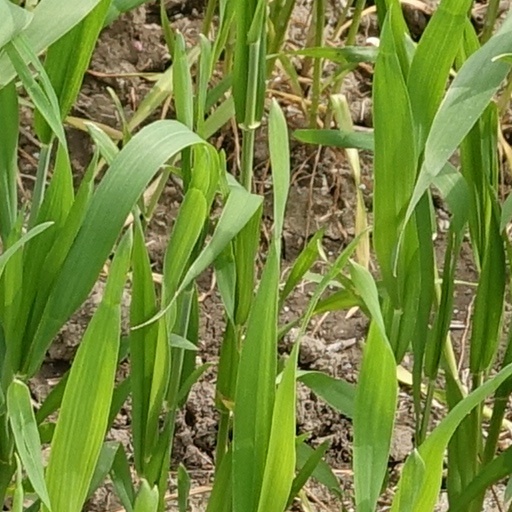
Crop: wheat